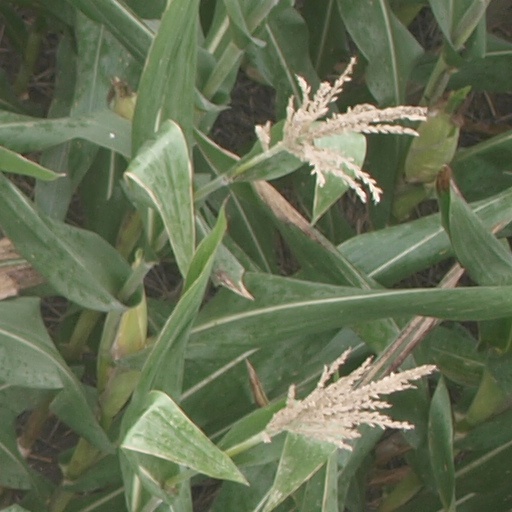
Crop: maize; corn